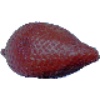
Label: Salak 1